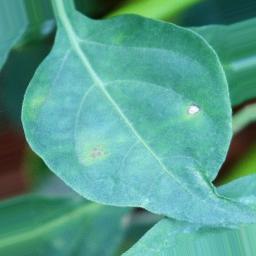
Label: cercospora